Tony Meola's Sidekicks Soccer

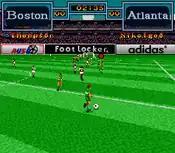
One of the players is taking the ball down the field for an easy shot opportunity.

The teams in the game include various national teams and some unlicensed club teams from Europe, Japan and America. Players can play with teams from different parts of the United States, including Miami, Los Angeles, and Sacramento.